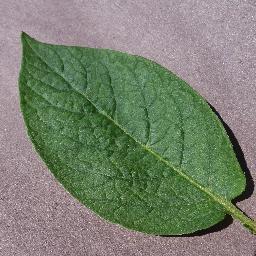
Label: Potato___healthy